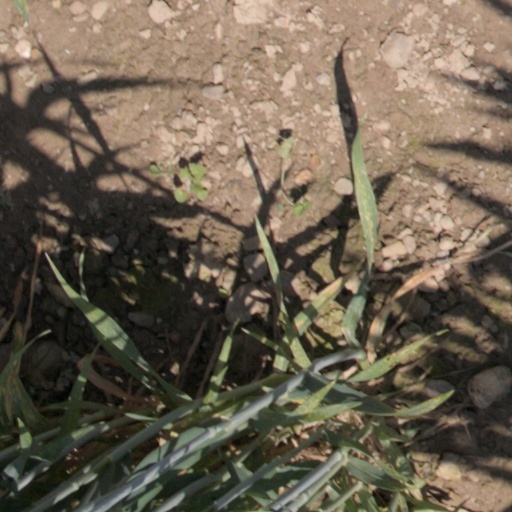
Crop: wheat